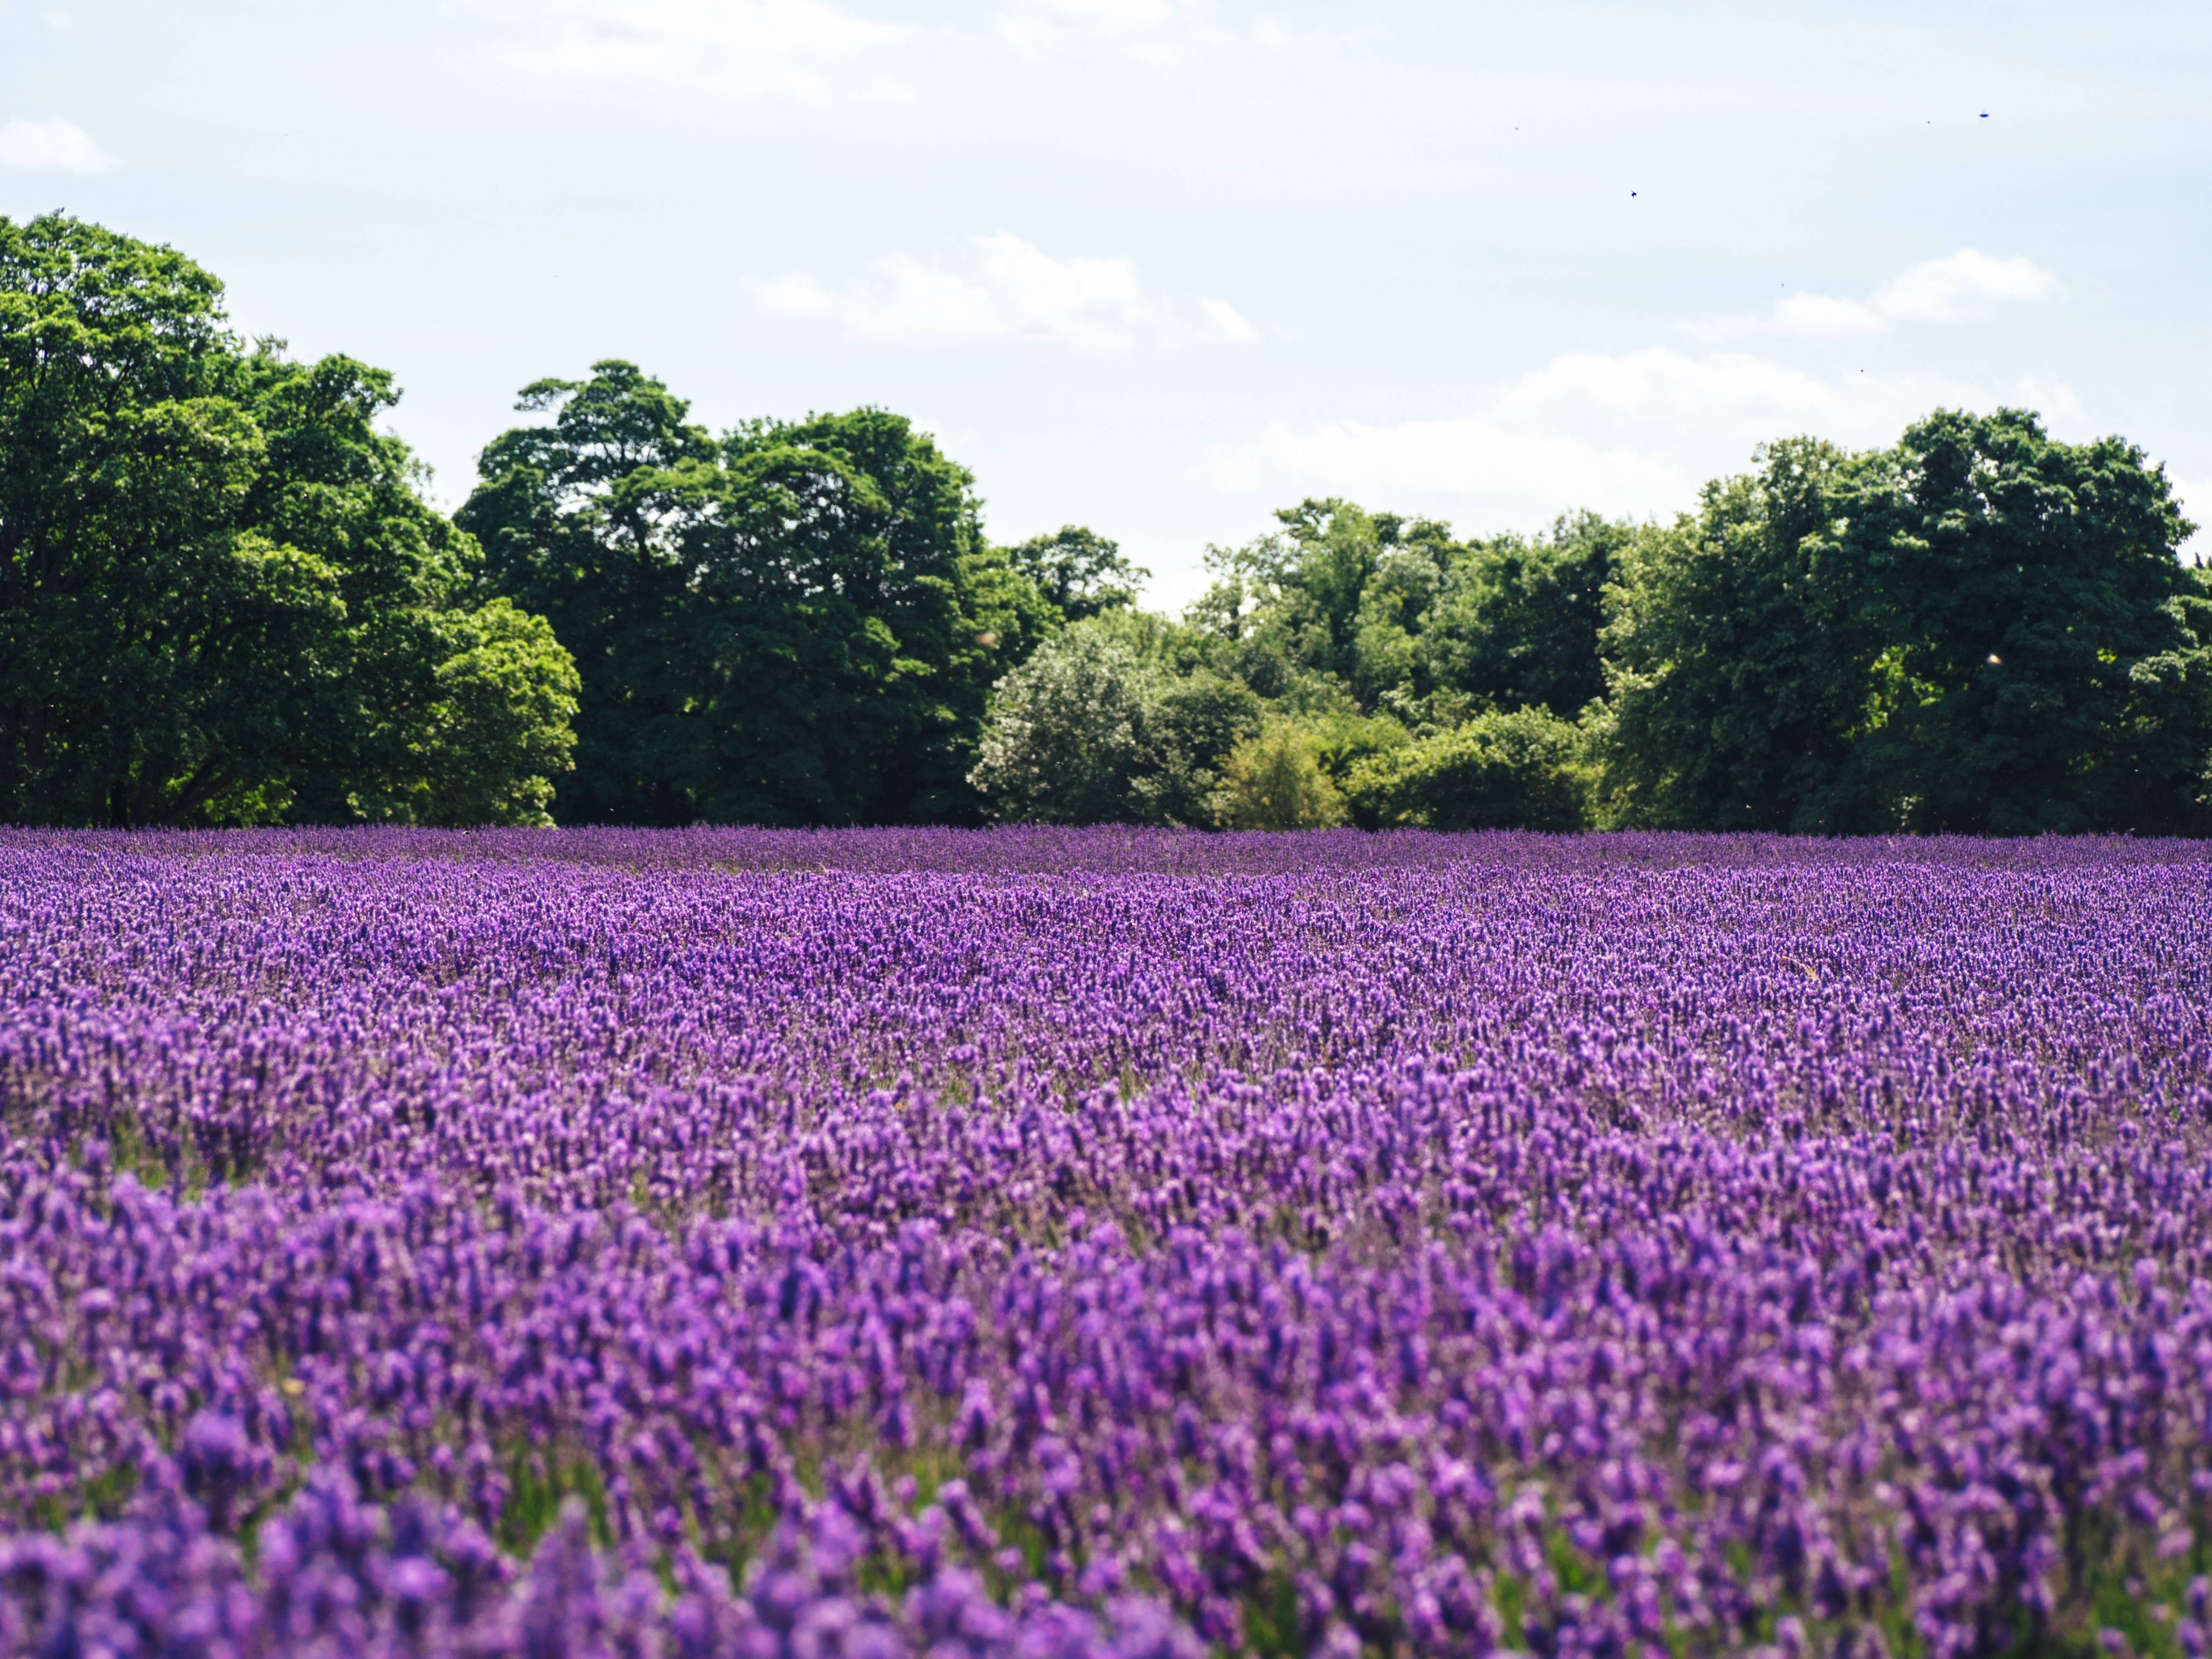
plant, field, meadow, flower, purple, lavender, wildflower, bluebonnet, lupin, flowering plant, grass family, land plant, english lavender